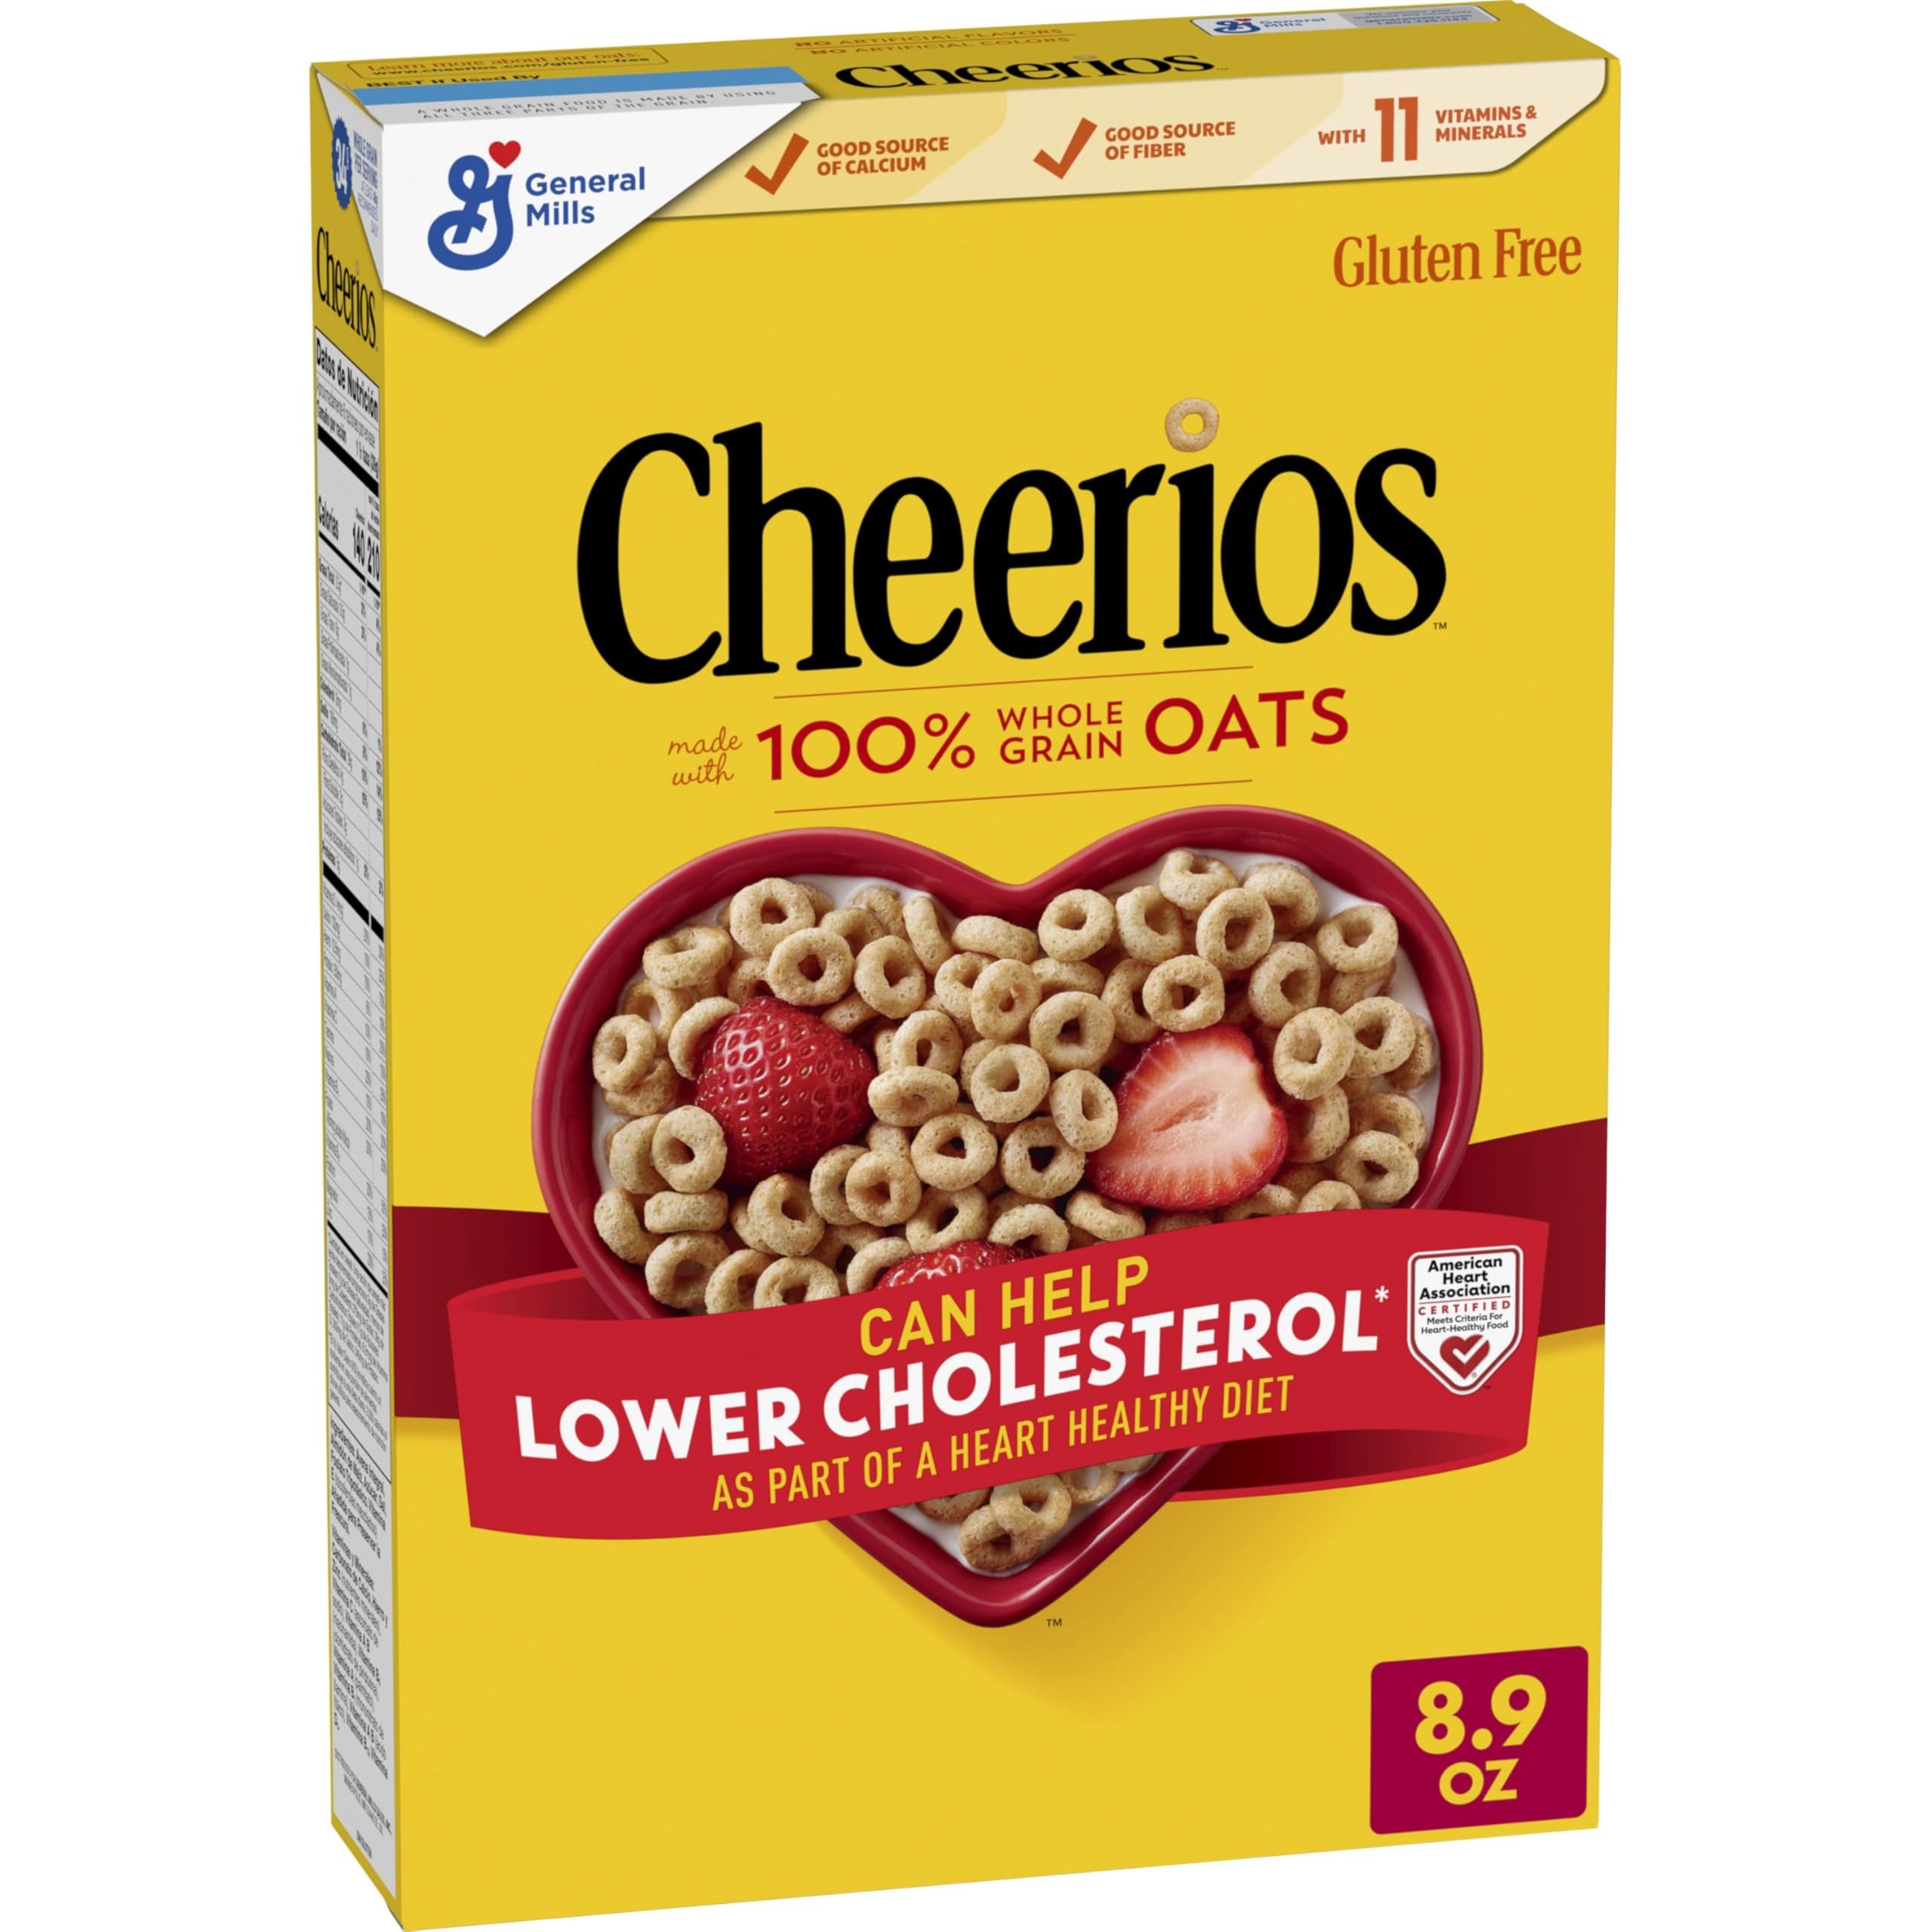
Item Name: Cheerios, Heart Healthy Gluten Free Breakfast Cereal, 8.9 oz
Bullet Point 1: PANTRY ESSENTIAL: Made with 100% whole grain oats for a morning food your whole family can enjoy; Keep a box on hand as the perfect pantry staple that's ready to eat any time
Bullet Point 2: CAN HELP LOWER CHOLESTEROL as part of a heart healthy diet; 3g of soluble fiber daily from whole grain oat foods, like Cheerios, in a diet low in saturated fat and cholesterol, may reduce the risk of heart disease - Cheerios provides 1.5g per serving
Bullet Point 3: GLUTEN FREE CEREAL: Pour some in a bowl with milk for a great-tasting, gluten free part of an easy breakfast; Pack some in a lunch box or backpack for snacks on the go; Add to homemade cereal bars as snacks for kids
Bullet Point 4: WHOLESOME INGREDIENTS: Provides 34g of whole grain (at least 48g recommended daily), a good source of calcium and fiber, and 11 vitamins and minerals per serving; No artificial flavors or colors
Bullet Point 5: CONTAINS: One 8.9 oz box of Cheerios Breakfast Cereal
Value: 8.9
Unit: Ounce

Price: 4.29